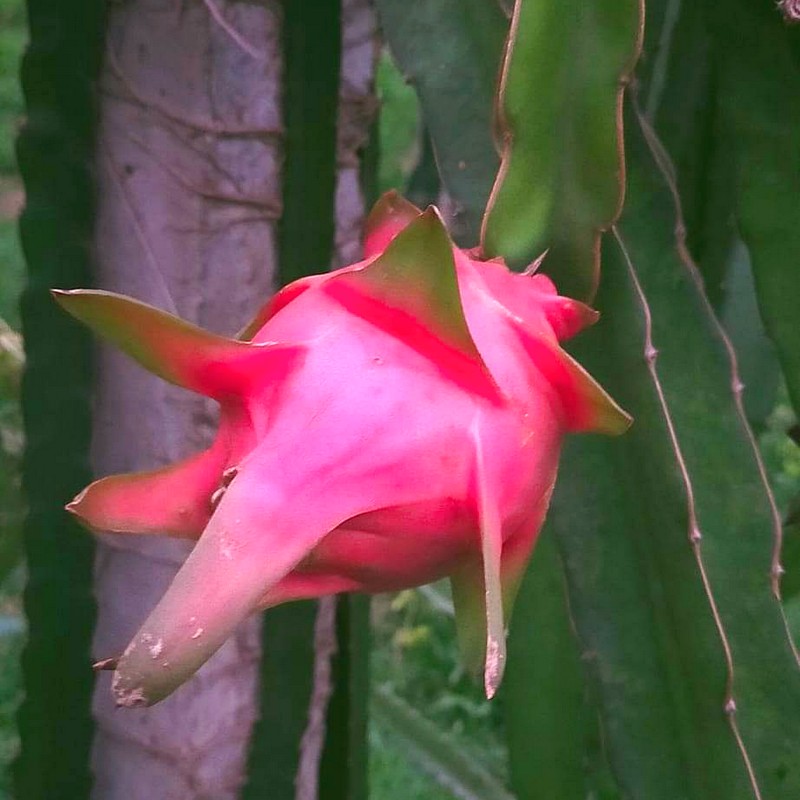
Label: Mature Dragon Fruit